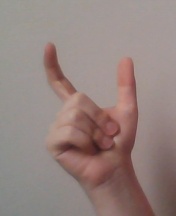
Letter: nun